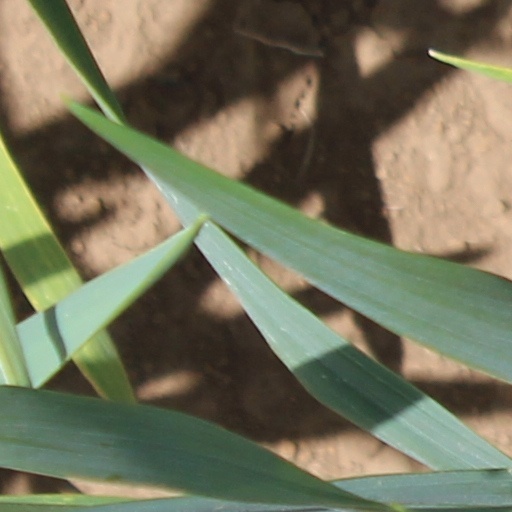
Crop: wheat